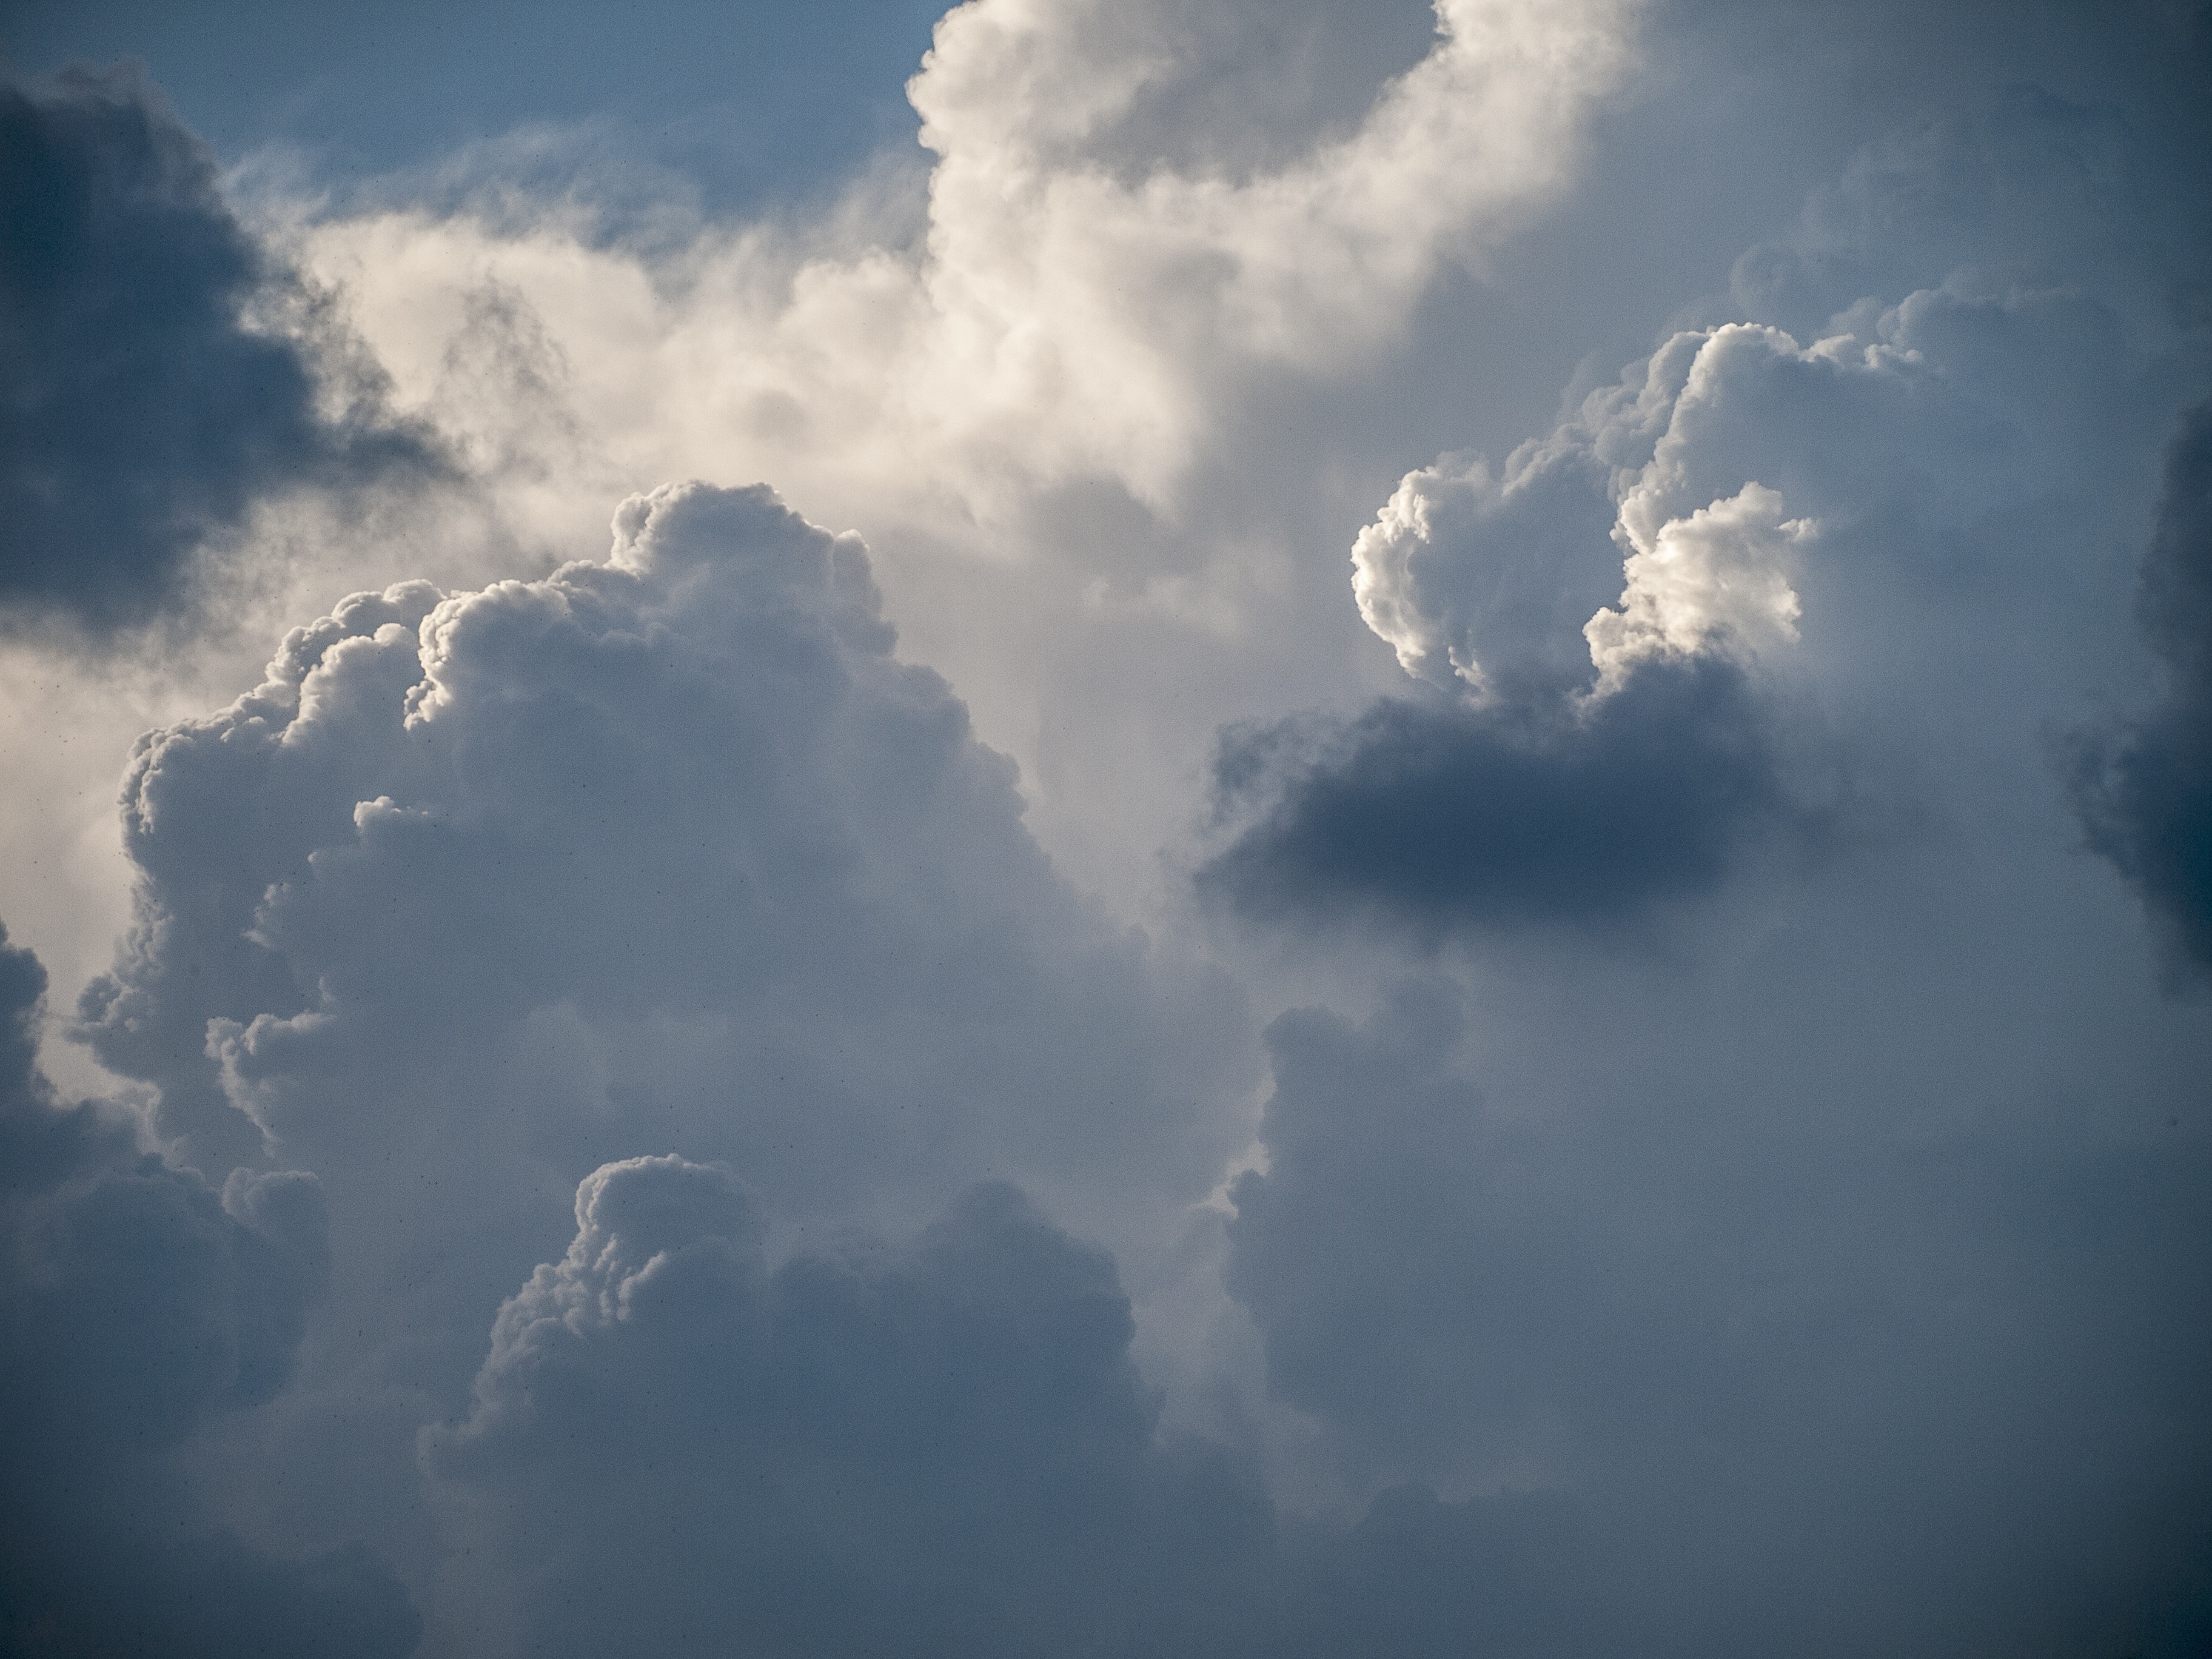
cloud, sky, sunlight, atmosphere, daytime, weather, storm, cumulus, thunder, thunderstorm, dramatic, storm clouds, meteorological phenomenon, atmosphere of earth